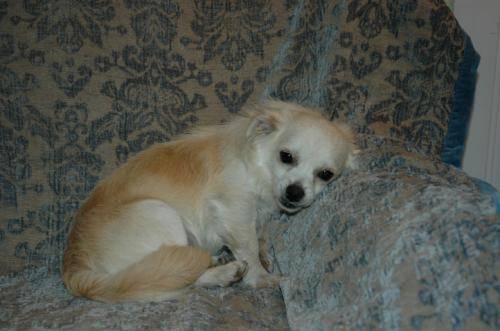
Label: dog